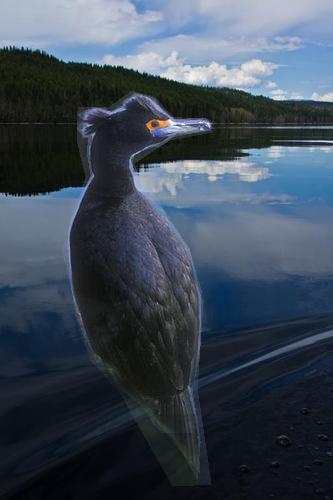
Bird species: Red_faced_Cormorant
Bird type: waterbird
Background: water